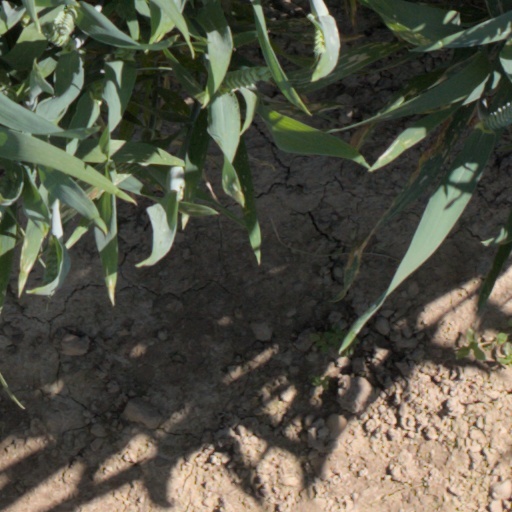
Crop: wheat